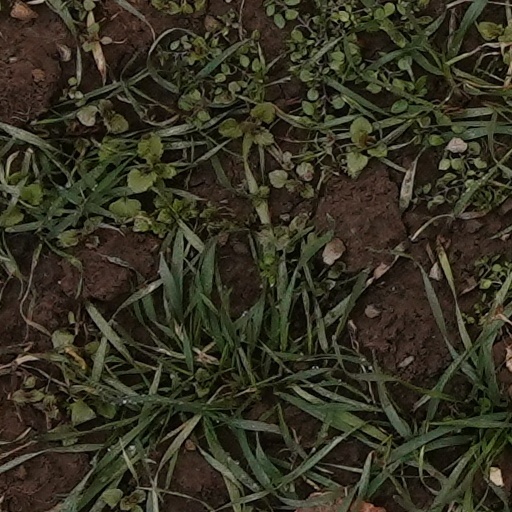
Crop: wheat